First International Forestry Exhibition

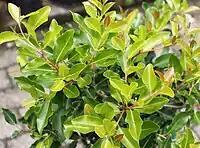
Apodytes dimidiata

Exhibits included trugs, maps and publications from participating countries, a fallen fir with heath growing on it and a fountain.